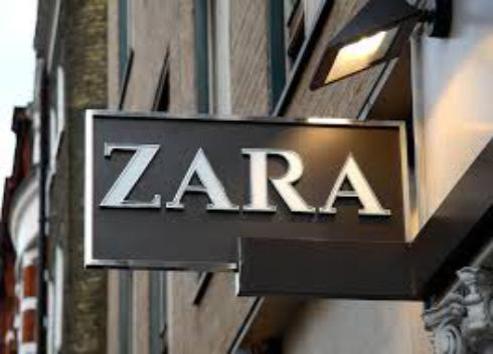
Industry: Clothes